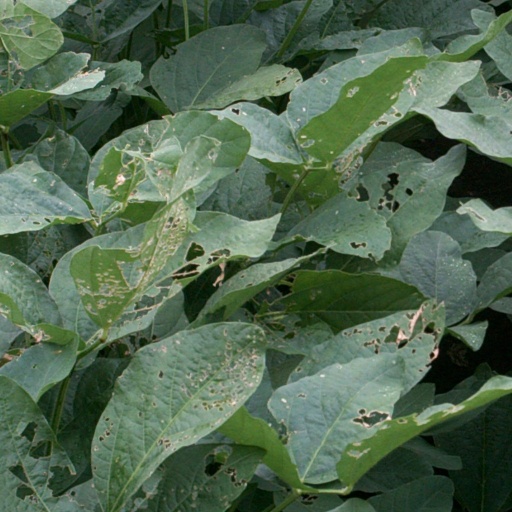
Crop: soybean